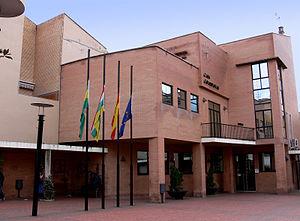
Pradejón est une commune de la communauté autonome de La Rioja, en Espagne.